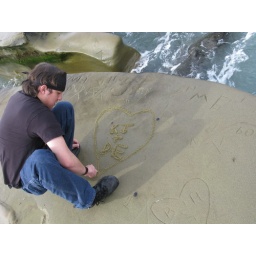
Me carving mine and Danielle's initials in the hard sand at a beach in La Jolla. January 15th 2010